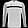
Label: Pullover